Sydney School (linguistics)

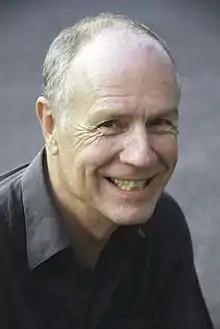
A photo of Professor J. R. Martin, linguist and professor at the University of Sydney.

Michael Alexander Kirkwood Halliday founded the Department of Linguistics at the University of Sydney in 1976. Before establishing the Sydney Linguistics department Emeritus Professor Michael Halliday held chairs at the University of London, the University of Illinois and the University of Essex. Eventually Professor Halliday gained worldwide recognition as founder of the theory of systemic functional linguistics. His inception of systemic functional linguistics was galvanised by his linguistic research in English which led to his theories on cohesion, lexicogrammar and prosodic phonology. This theory serves as the basis for the Sydney School. Michael Halliday organised the Working Conference on Language in Education at the University of Sydney which is cited as being where the work that resulted in development of the Sydney School first got underway.